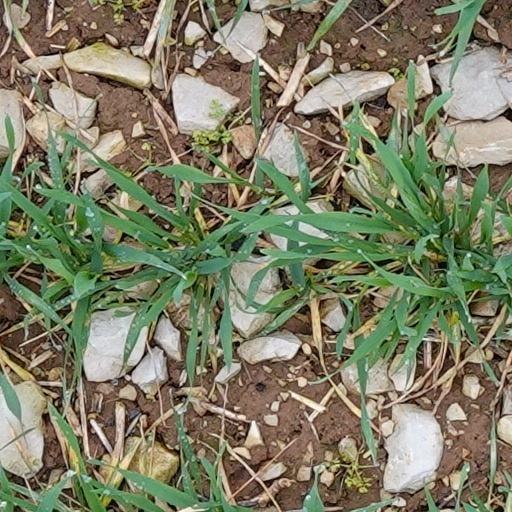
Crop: wheat